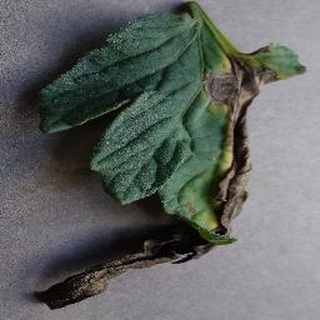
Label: tomato_early_blight